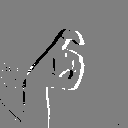
ASL letter: x